Orbit (horse)

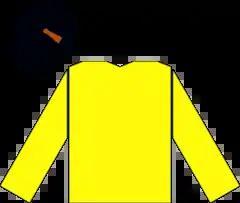
Racing silks of the Duke of Westminster

Orbit (foaled 1885) was a Thoroughbred racehorse. He was trained at Kingsclere by John Porter for the 1st Duke of Westminster. As a three-year-old he won the Eclipse Stakes.